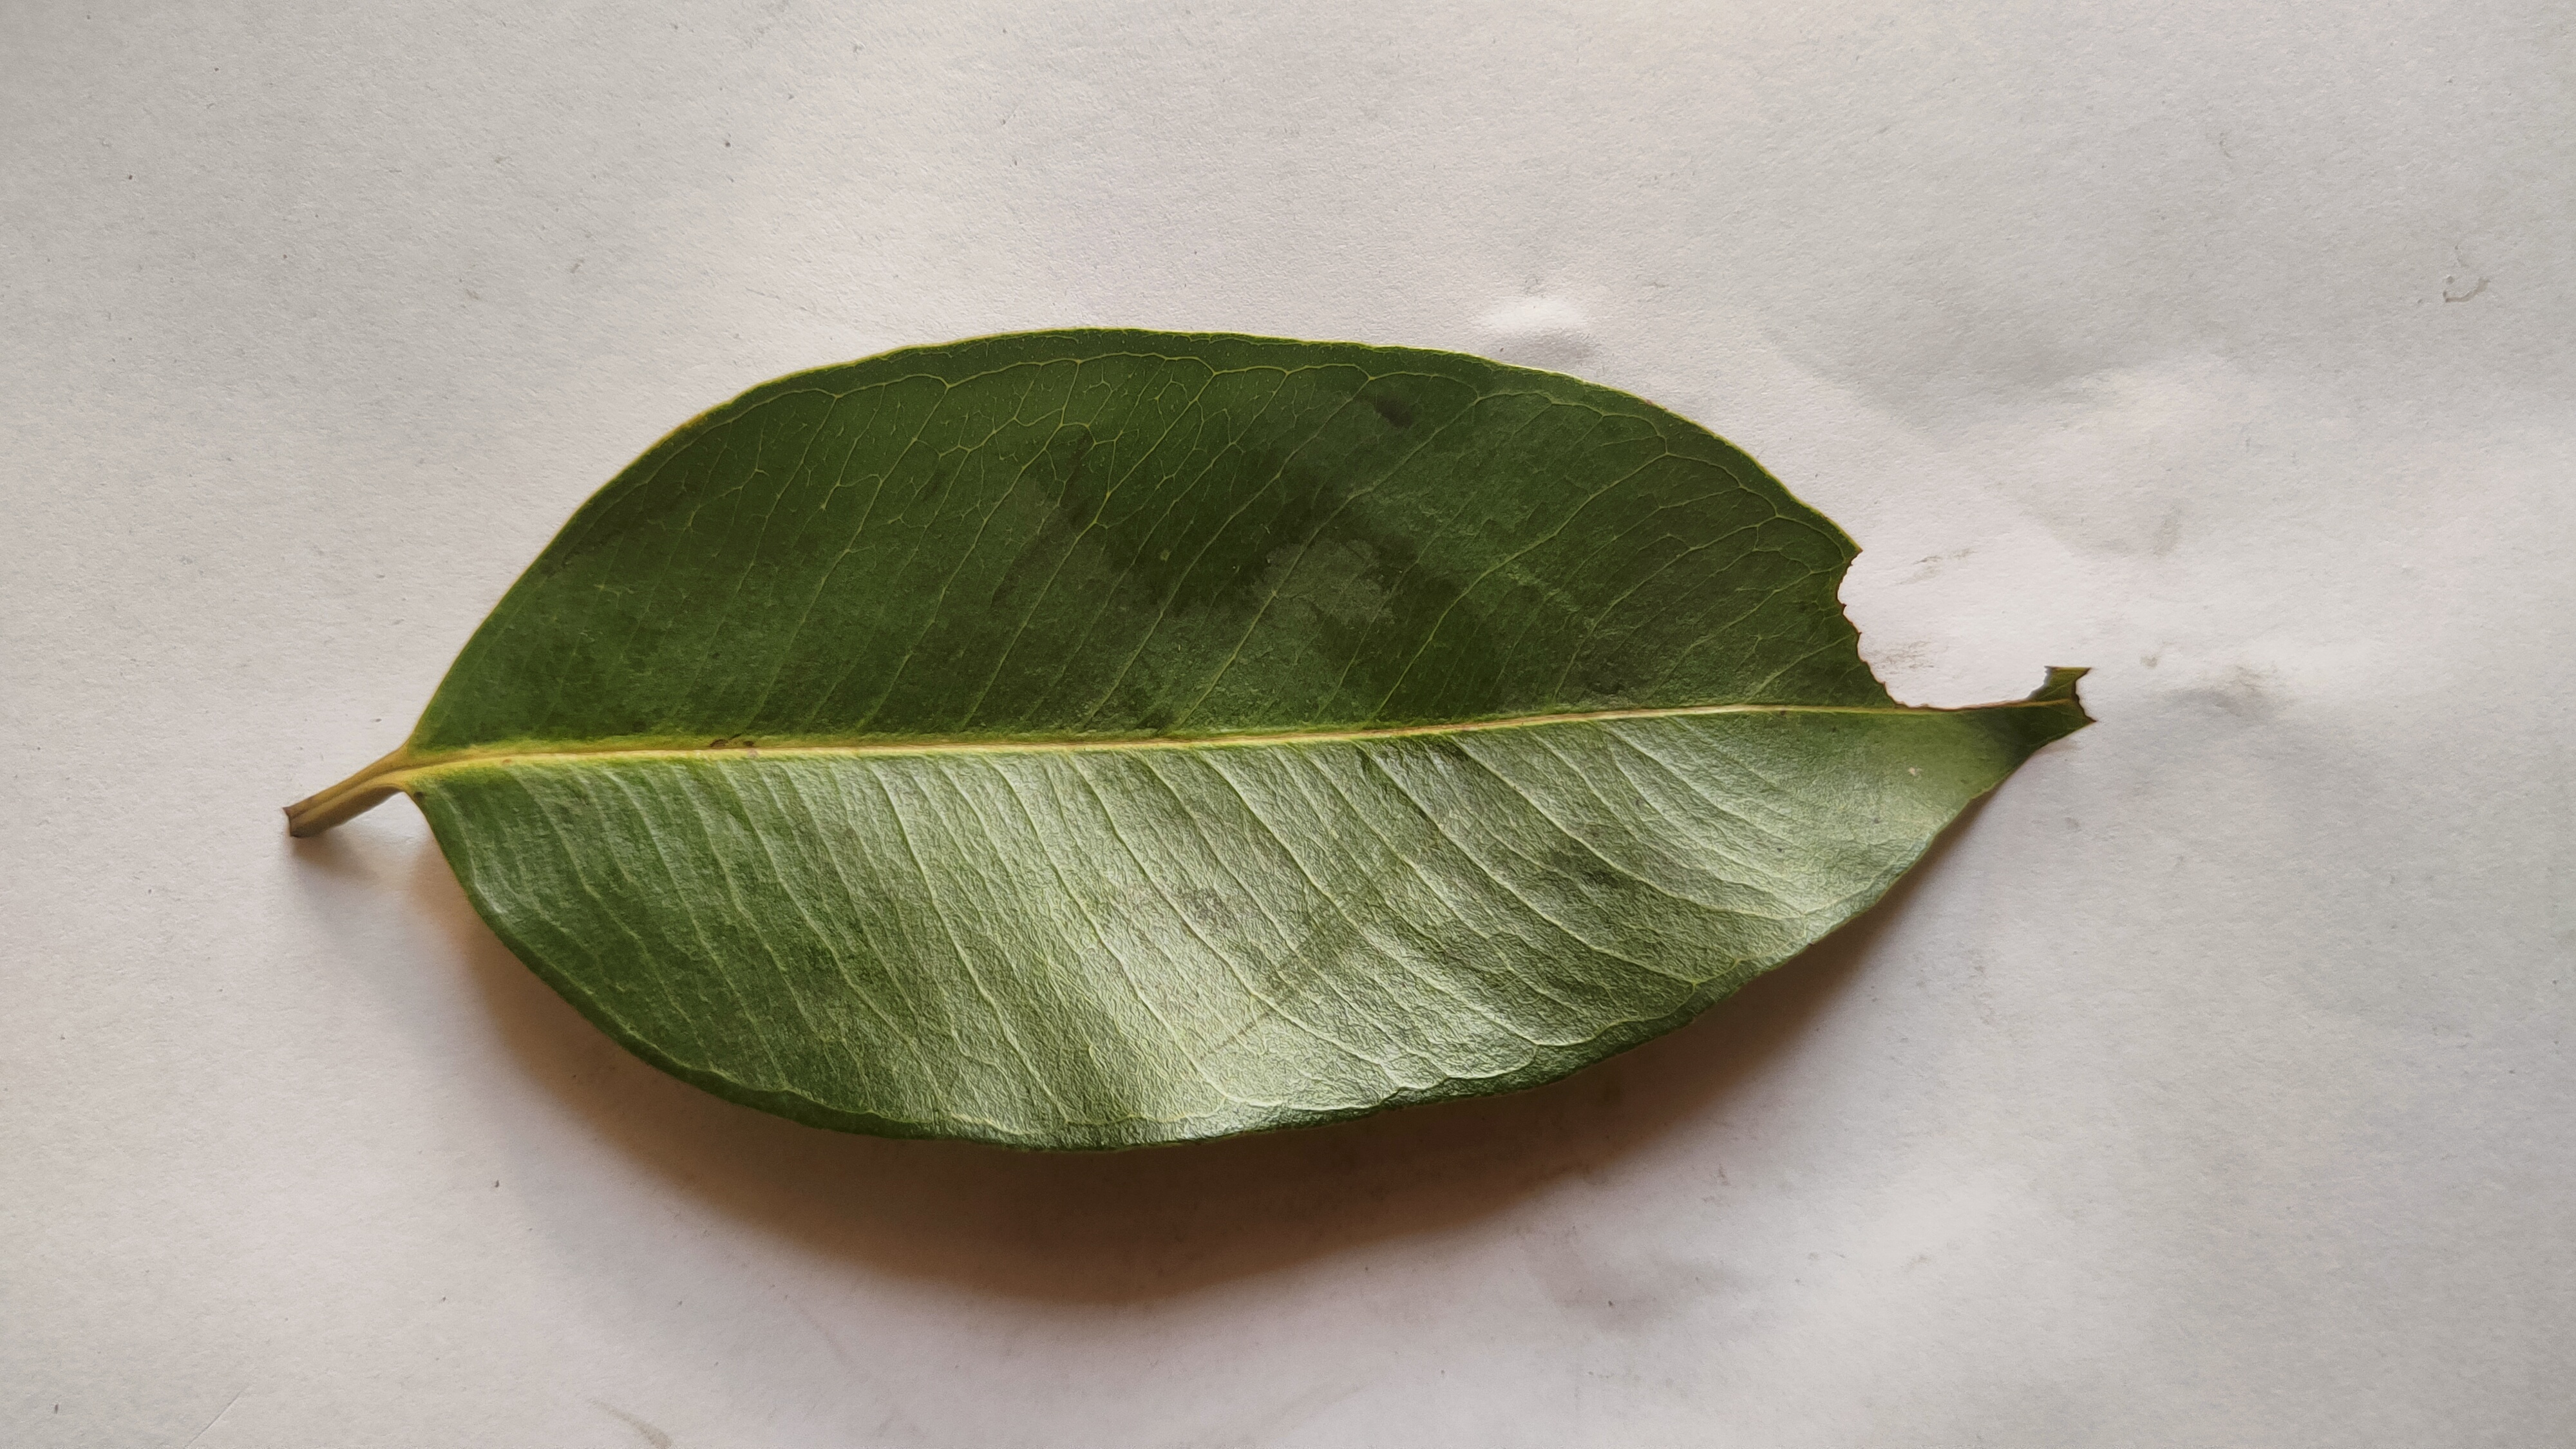
Leaf variety: Black plum